Get Over It (film)

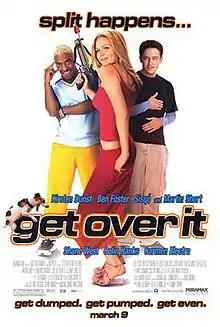
Theatrical release poster

Get Over It is a 2001 American teen comedy film loosely based on William Shakespeare's "A Midsummer Night's Dream" about a high school senior who desperately tries to win back his ex-girlfriend by joining the school play she and her new boyfriend are performing in, against the advice of friends. The film was directed by Tommy O'Haver for Miramax Films and written by R. Lee Fleming Jr. The film was released on March 9, 2001, and stars Kirsten Dunst, Ben Foster, Melissa Sagemiller, Sisqó in his film debut, Shane West, and Colin Hanks. The film grossed $19.9 million against a budget of $22 million and received mixed reviews.